St. Adalbert Parish, South Bend

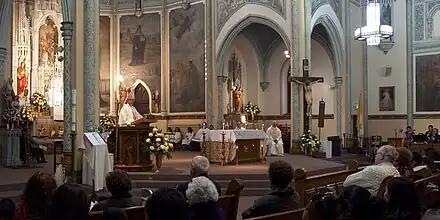
Most Rev. Kevin C. Rhoades preaches during the Centennial Mass at St. Adalbert Parish on November 7, 2010.

With the retirement of Sr. Dian Majsterek, SSJ-TOF, a lay principal was appointed for the first time in parish history. The school, troubled with financial issues and declining enrollment, had a resurrection with the combined parishes. Enrollment in 2003 was just 93 children, but, by 2010, enrollment had risen to 185 students.